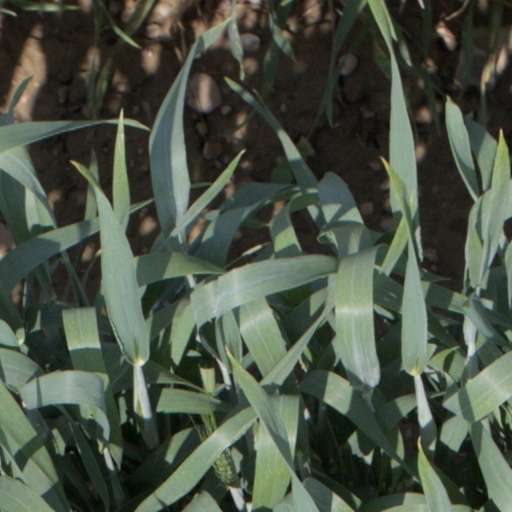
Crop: wheat